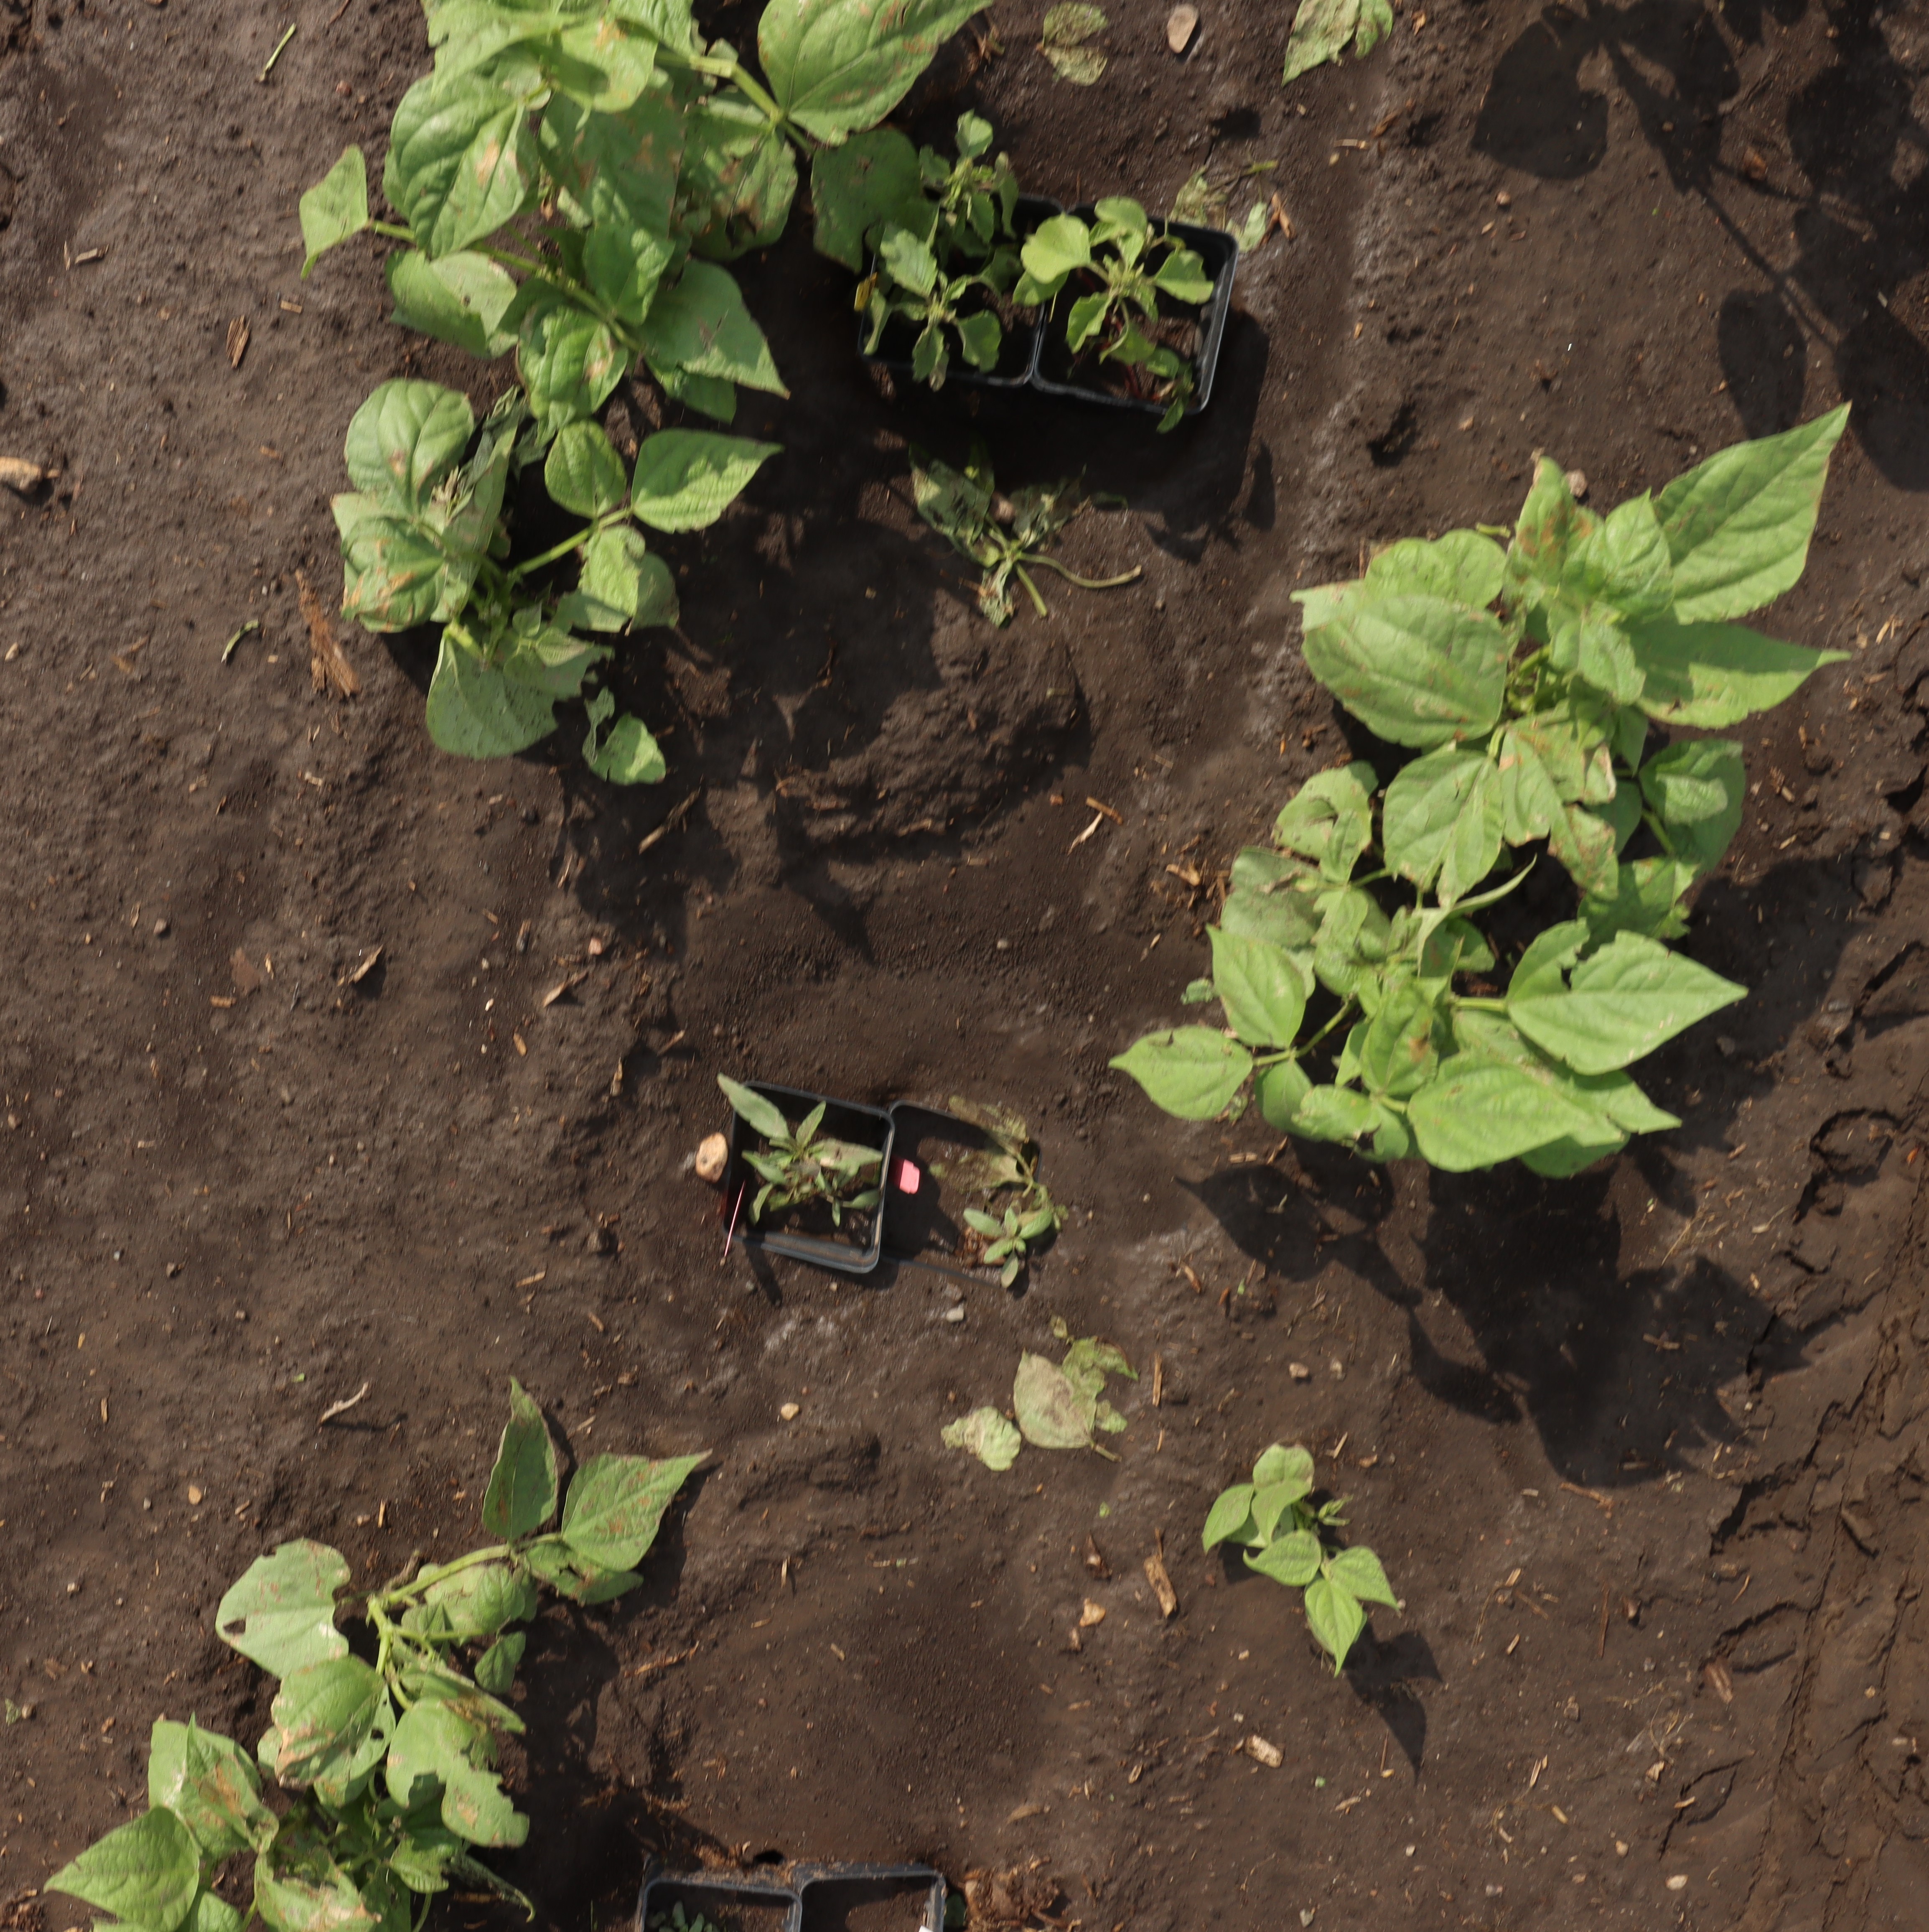
Crop: Black bean
Objects: Blackbean, Blackbean, Blackbean, Blackbean, Waterhemp, Redroot Pigweed, Redroot Pigweed